Londonderry, New Hampshire

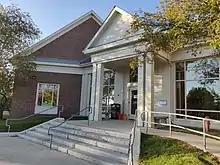
The Leach Library, the town's public library

Londonderry is part of New Hampshire's 1st congressional district, currently represented by Democrat Chris Pappas. Londonderry is part of the Executive Council of New Hampshire's 4th district, currently represented by Republican Ted Gatsas. The town is part of New Hampshire's 14th State Senate district, currently represented by Republican Sharon Carson.